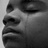
Emotion: sad